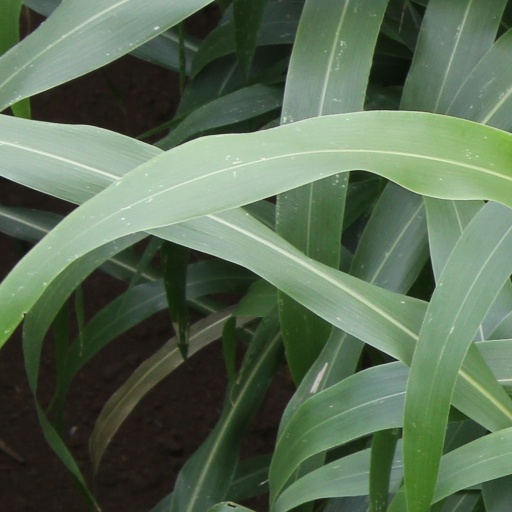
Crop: sorghum